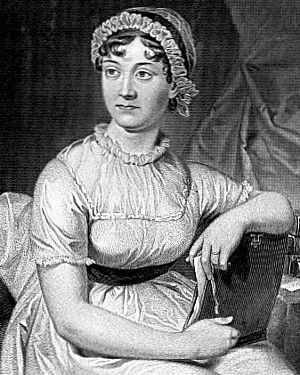
Jane Austen / Forfatterskab
Posthumt idealiseret portræt af Jane Austen, fra 1873 efter tegning af hendes søster Cassandra.
Jane Austen var engelsk romanforfatter.